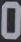
Number: 0